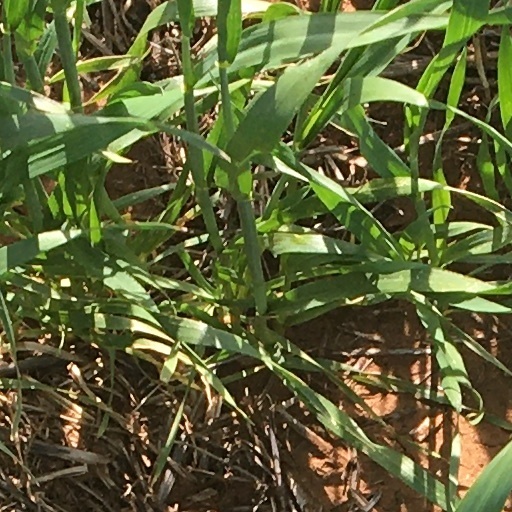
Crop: wheat